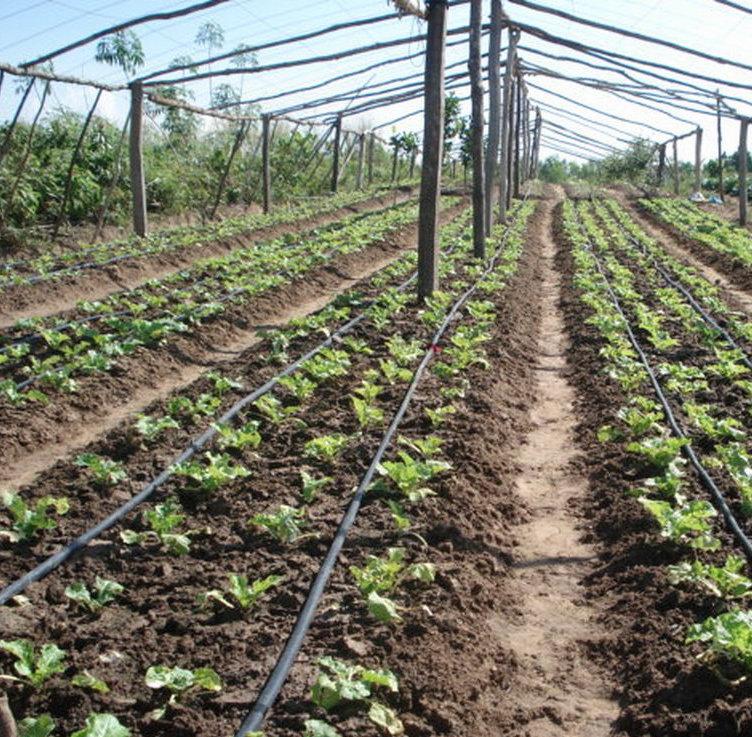
Mimea tofauti tofauti imepandwa kwenye shamba, ambalo limepigwa matuta na kuwekwa mistari midogo midogo kwa ajili ya watembea kwa miguu . Hasa wakati wa kuweka mbolea au kupalilia kuepuka kuzikanyaga na  kusababisha hasara.